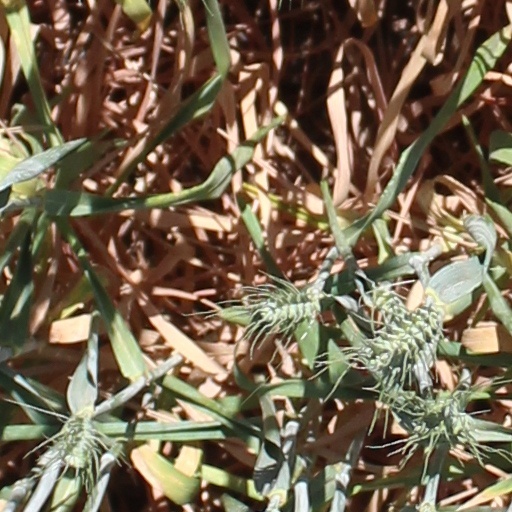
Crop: wheat